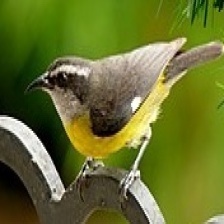
Species: BANANAQUIT
Scientific name: COEREBA FLAVEOLA